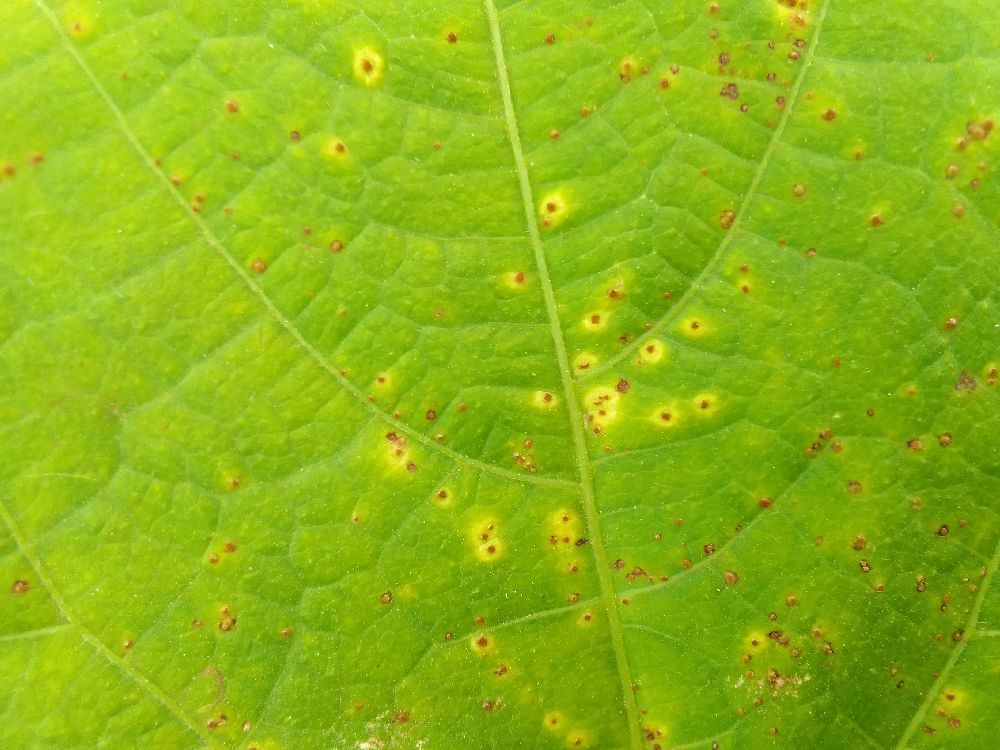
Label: rust